Ballyrashane

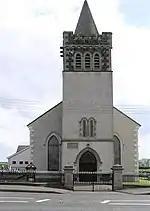
Ballyrashane Presbyterian Church in 2006

Ballyrashane is a small village and civil parish outside Coleraine, County Londonderry, Northern Ireland. The civil parish of Ballyrashane covers areas of County Antrim (in the historic barony of Dunluce Lower), as well as County Londonderry (in the historic barony of North East Liberties of Coleraine). It is part of Causeway Coast and Glens district.